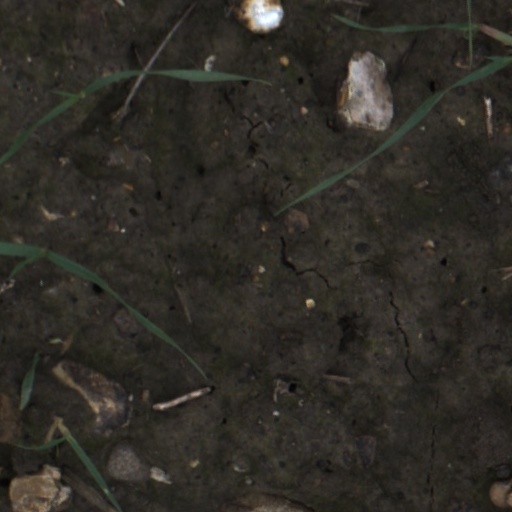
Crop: wheat